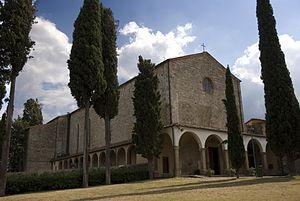
Le couvent San Lucchese se situe à Poggibonsi dans la province de Sienne, construit sur les bases de l'église primitive romaine Santa Maria in Camaldo.